Vertical boiler

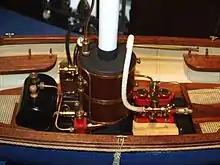
Detail of vertical boiler and associated steam engine in a working model steam launch

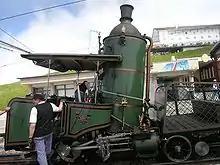
Swiss rack railway locomotive (built 1858) for operating on the steep slopes of Rigi

A vertical boiler is a type of fire-tube or water-tube boiler where the boiler barrel is oriented vertically instead of the more common horizontal orientation. Vertical boilers were used for a variety of steam-powered vehicles and other mobile machines, including early steam locomotives.